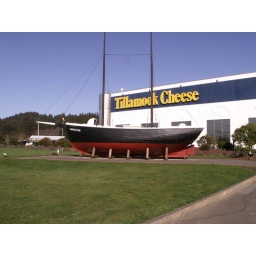
They actually used to ship cheese, up and down the coast in this ship!